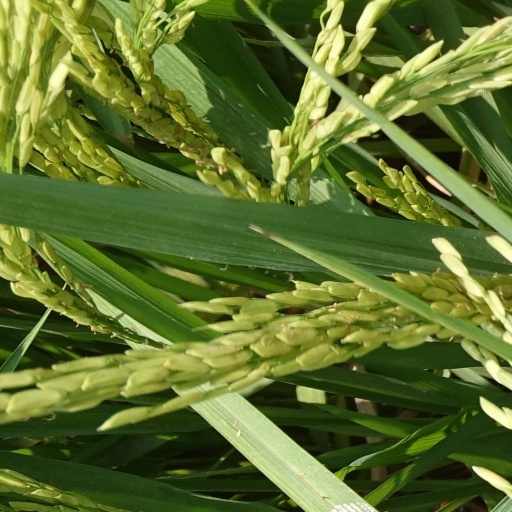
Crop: rice